Andrzej Wróblewski

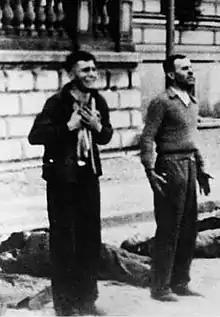
Executions of Polish civilian hostages following the invasion of Poland in 1939. Wróblewski's most famous works were devoted to their memorialization through art.

Through exploration in art Wroblewski devised his own formal style, with his own artistic interpretation, revealed in one of his most famous works "Executions" dating from the late 1940s illustrating his heightened expressiveness and metaphorical abilities depicting real life events.